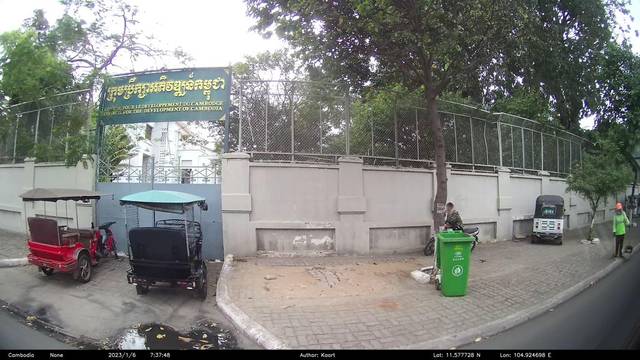
Region: Cambodia
Coordinates: 11.578, 104.925